Trams in Antalya

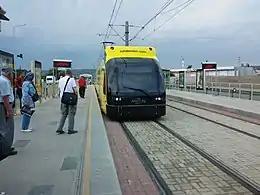
AntRay, CAF Urbos 2 tram

The modern Antray light rail line opened in December 2009 as a double-track 16-stop line connecting the north of the city to the center. It has 16 stops, including two cut-and-cover (underground) stations, and a depot at the northern terminus of Fatih. The tram stations are as follows: "Fatih - Kepezaltı -Ferrokrom - Vakıf Çiftliği - Otogar - Pil Fabrikası - Dokuma - Çallı - Emniyet - Sigorta - Şarampol - Muratpaşa - İsmetpaşa - Doğu Garajı - Burhanettin Onat - Meydan".